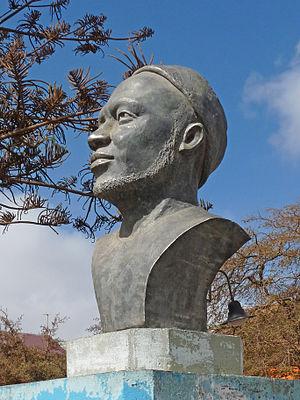
Assomada (île de Santiago, Cap-Vert)